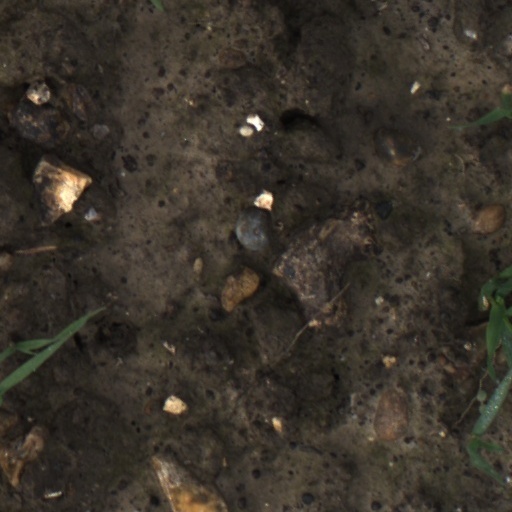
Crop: wheat